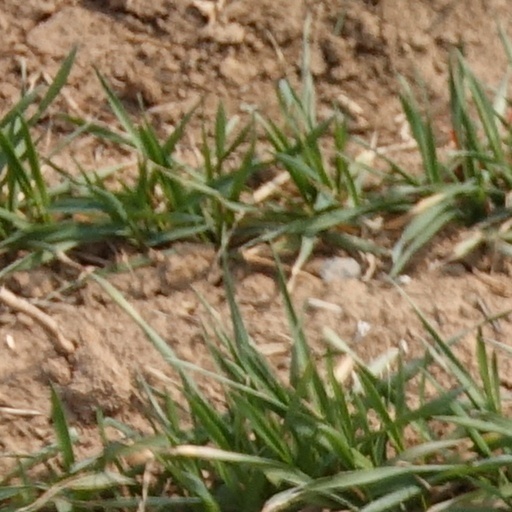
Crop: wheat